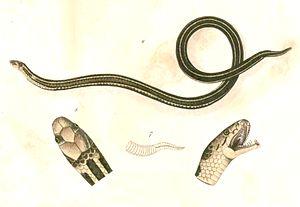
Les Calamariinae sont une sous-famille de serpents de la famille des Colubridae.
Calamaria est un genre de serpents de la famille des Colubridae.
Calamaria albiventer est une espèce de serpents de la famille des Colubridae.